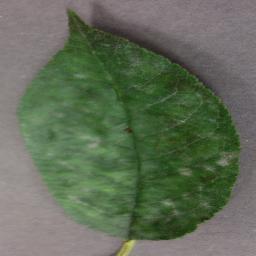
Label: Cherry___Powdery_mildew